Administrative divisions of Luhansk Oblast

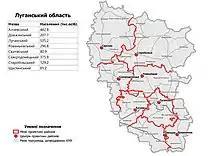
Raions of Luhansk Oblast as of August 2020.

On 18 July 2020, the number of districts was reduced to eight. This includes territories not under control of Ukrainian government, where the old territorial division is in use. The eight districts are: